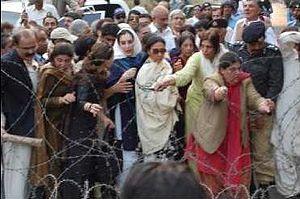
Benazir Bhutto, née le 21 juin 1953 à Karachi et morte assassinée le 27 décembre 2007 à Rawalpindi, est une femme d'État pakistanaise. Elle est Première ministre de 1988 à 1990 et de 1993 à 1996.